Paikuli inscription

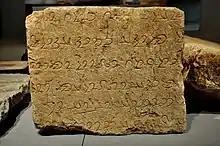
Stone block, D3, with Inscriptional Pahlavi (middle Persian) wrtitings

The fact of Amr ibn Adi's vassalage to Narses was preserved by the latter in the Paikuli inscription.